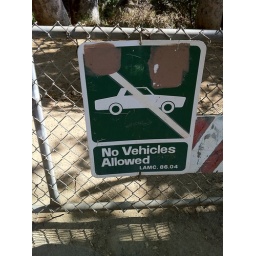
No stickman cars allowed near the Hollywood sign